Joshua Verin

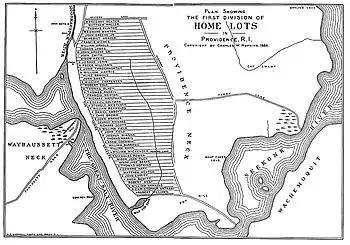
Town lot layout of Providence showing the lots of Joshua Verin and Widow Reeves

Joshua Verin, according to his own account, was one of the six people present at Providence's first settlement in 1636. Joshua was granted a Providence home lot adjacent to Williams's lot. In 1638, Jane's mother, Margery Reeves, also received a home lot.